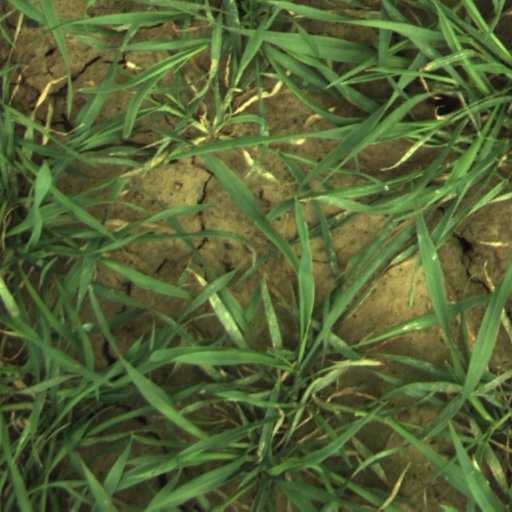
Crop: wheat